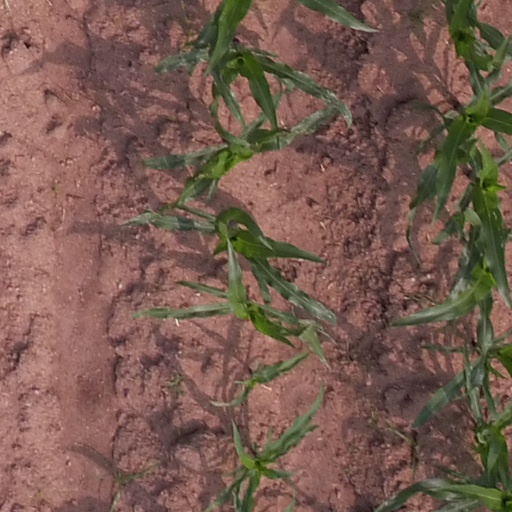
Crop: maize; corn